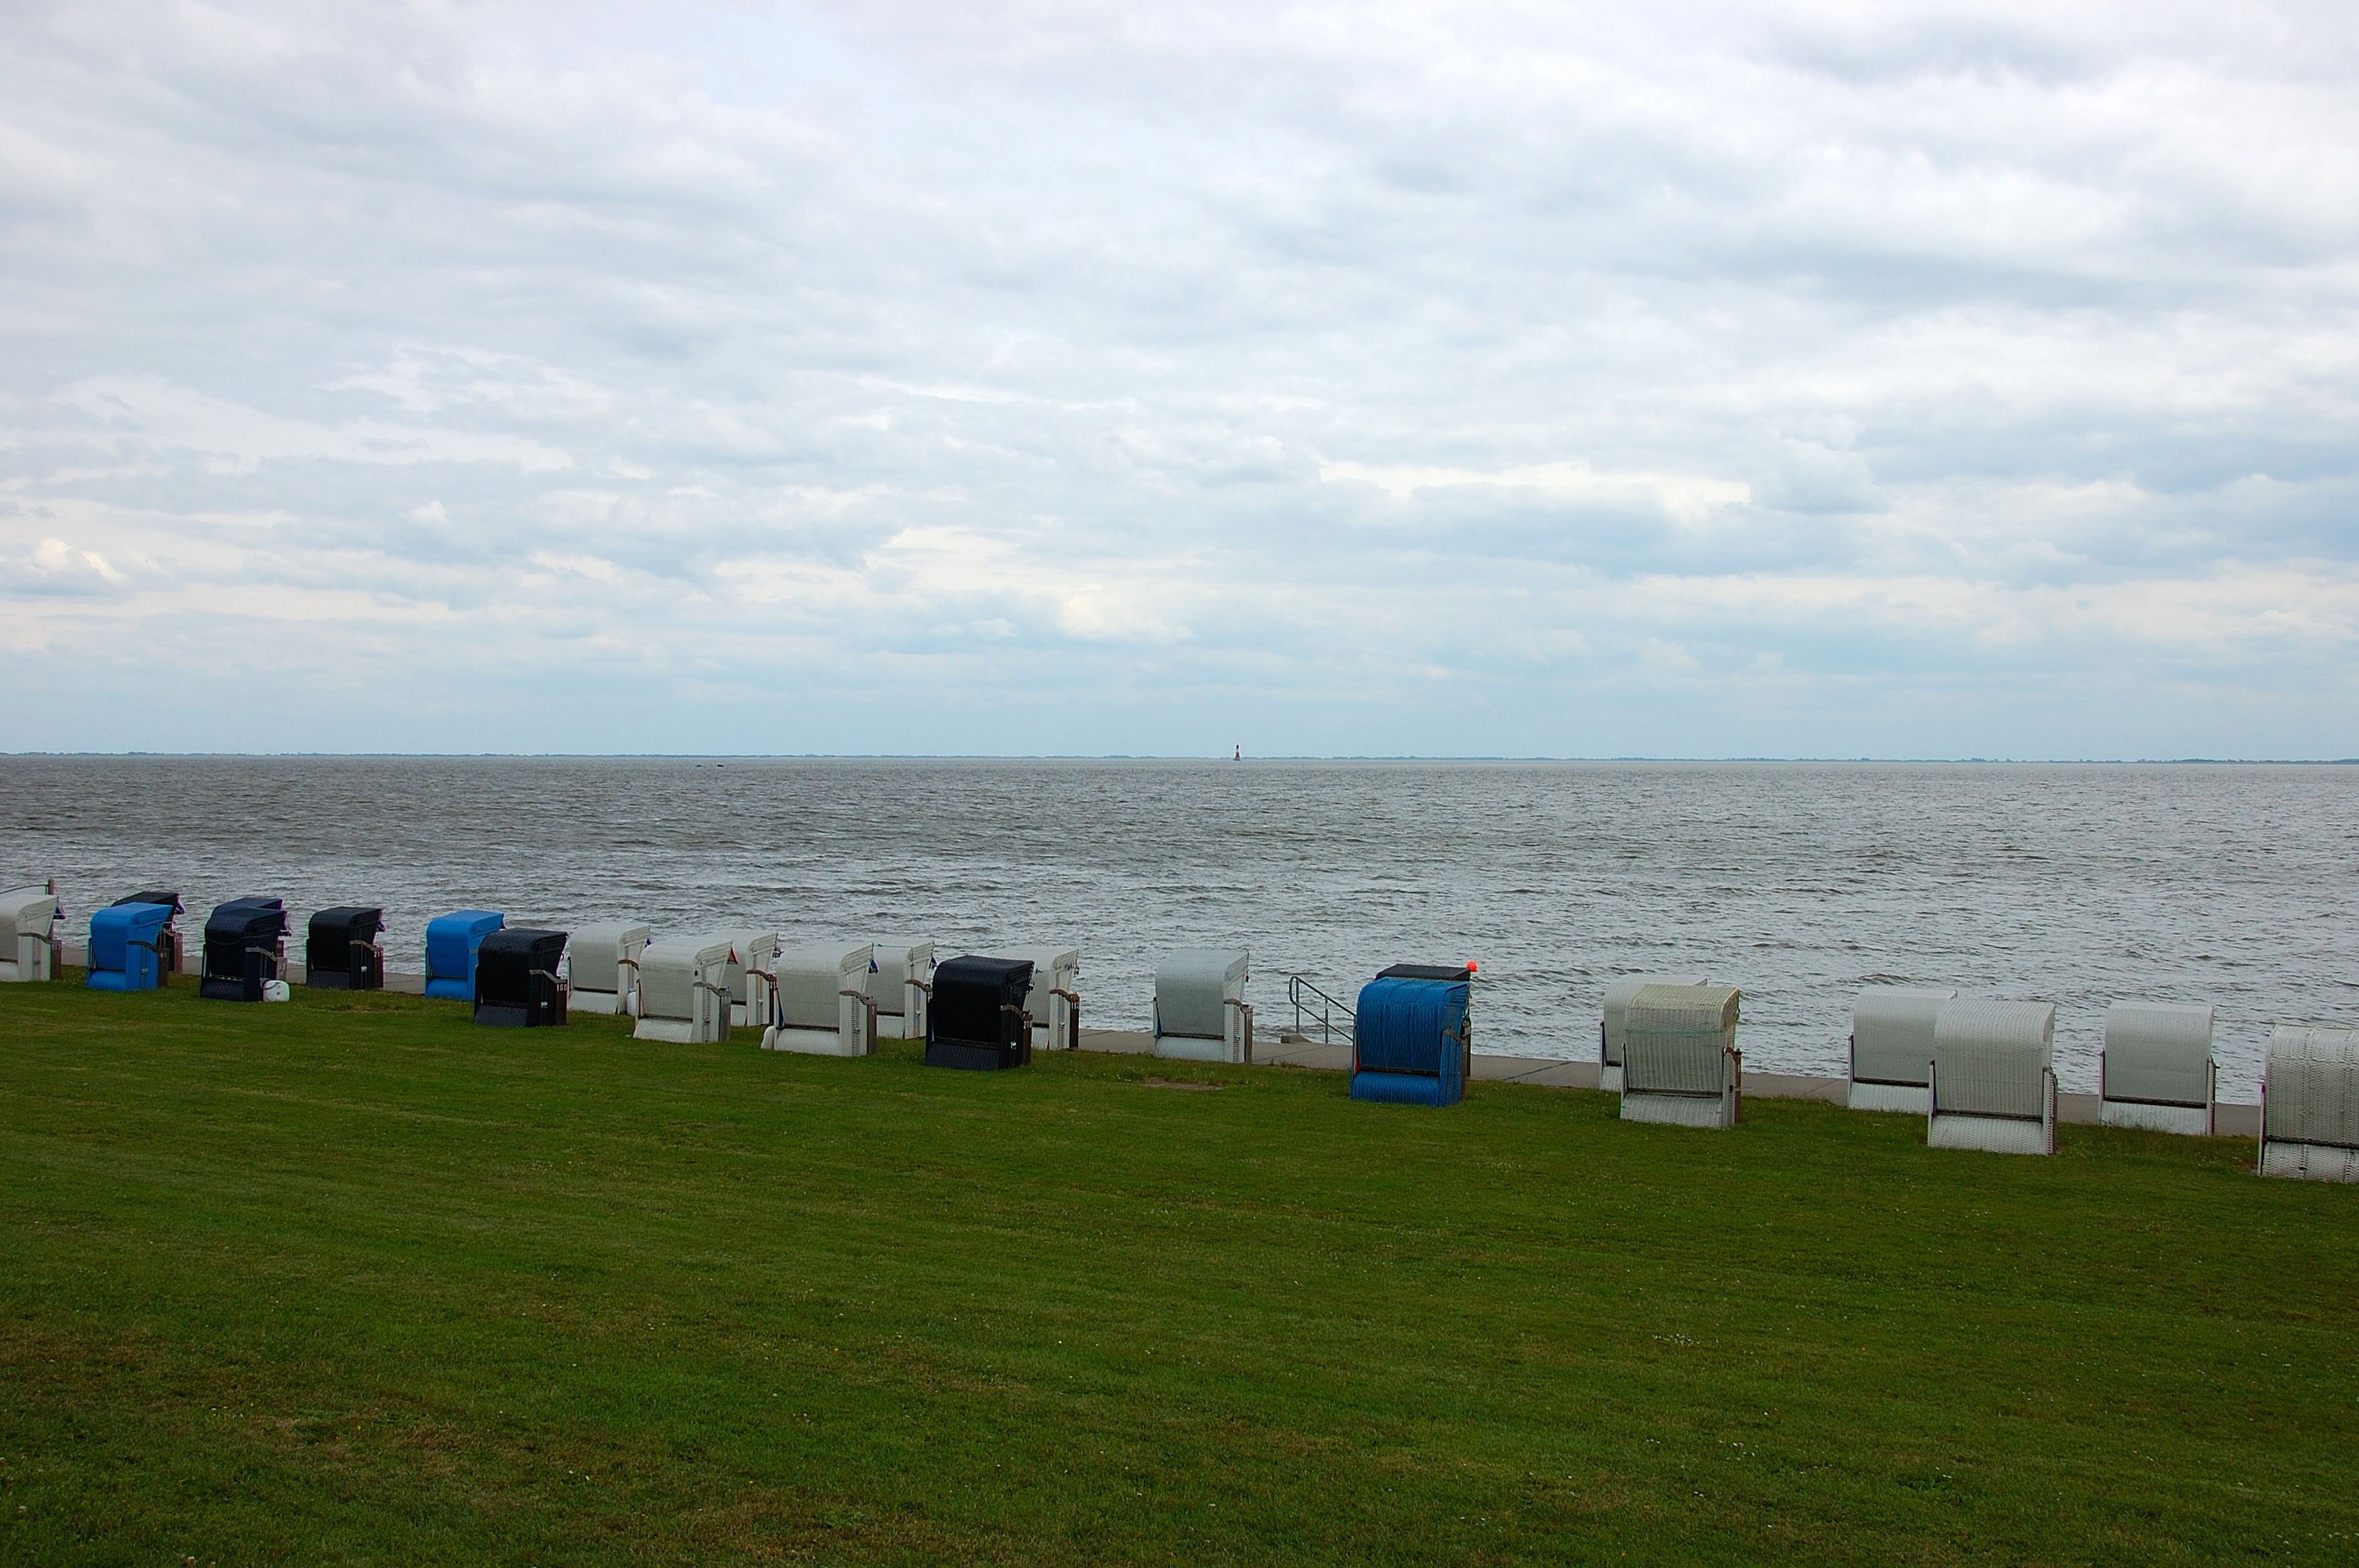
beach, sea, coast, ocean, horizon, shore, vehicle, bay, body of water, north sea, jade, clubs, wilhelmshaven, atmosphere of earth